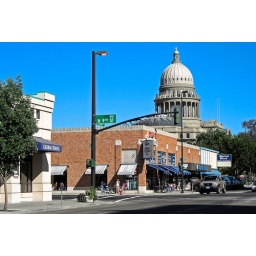
Idaho State Capitol building towers above the streets of Downtown Boise